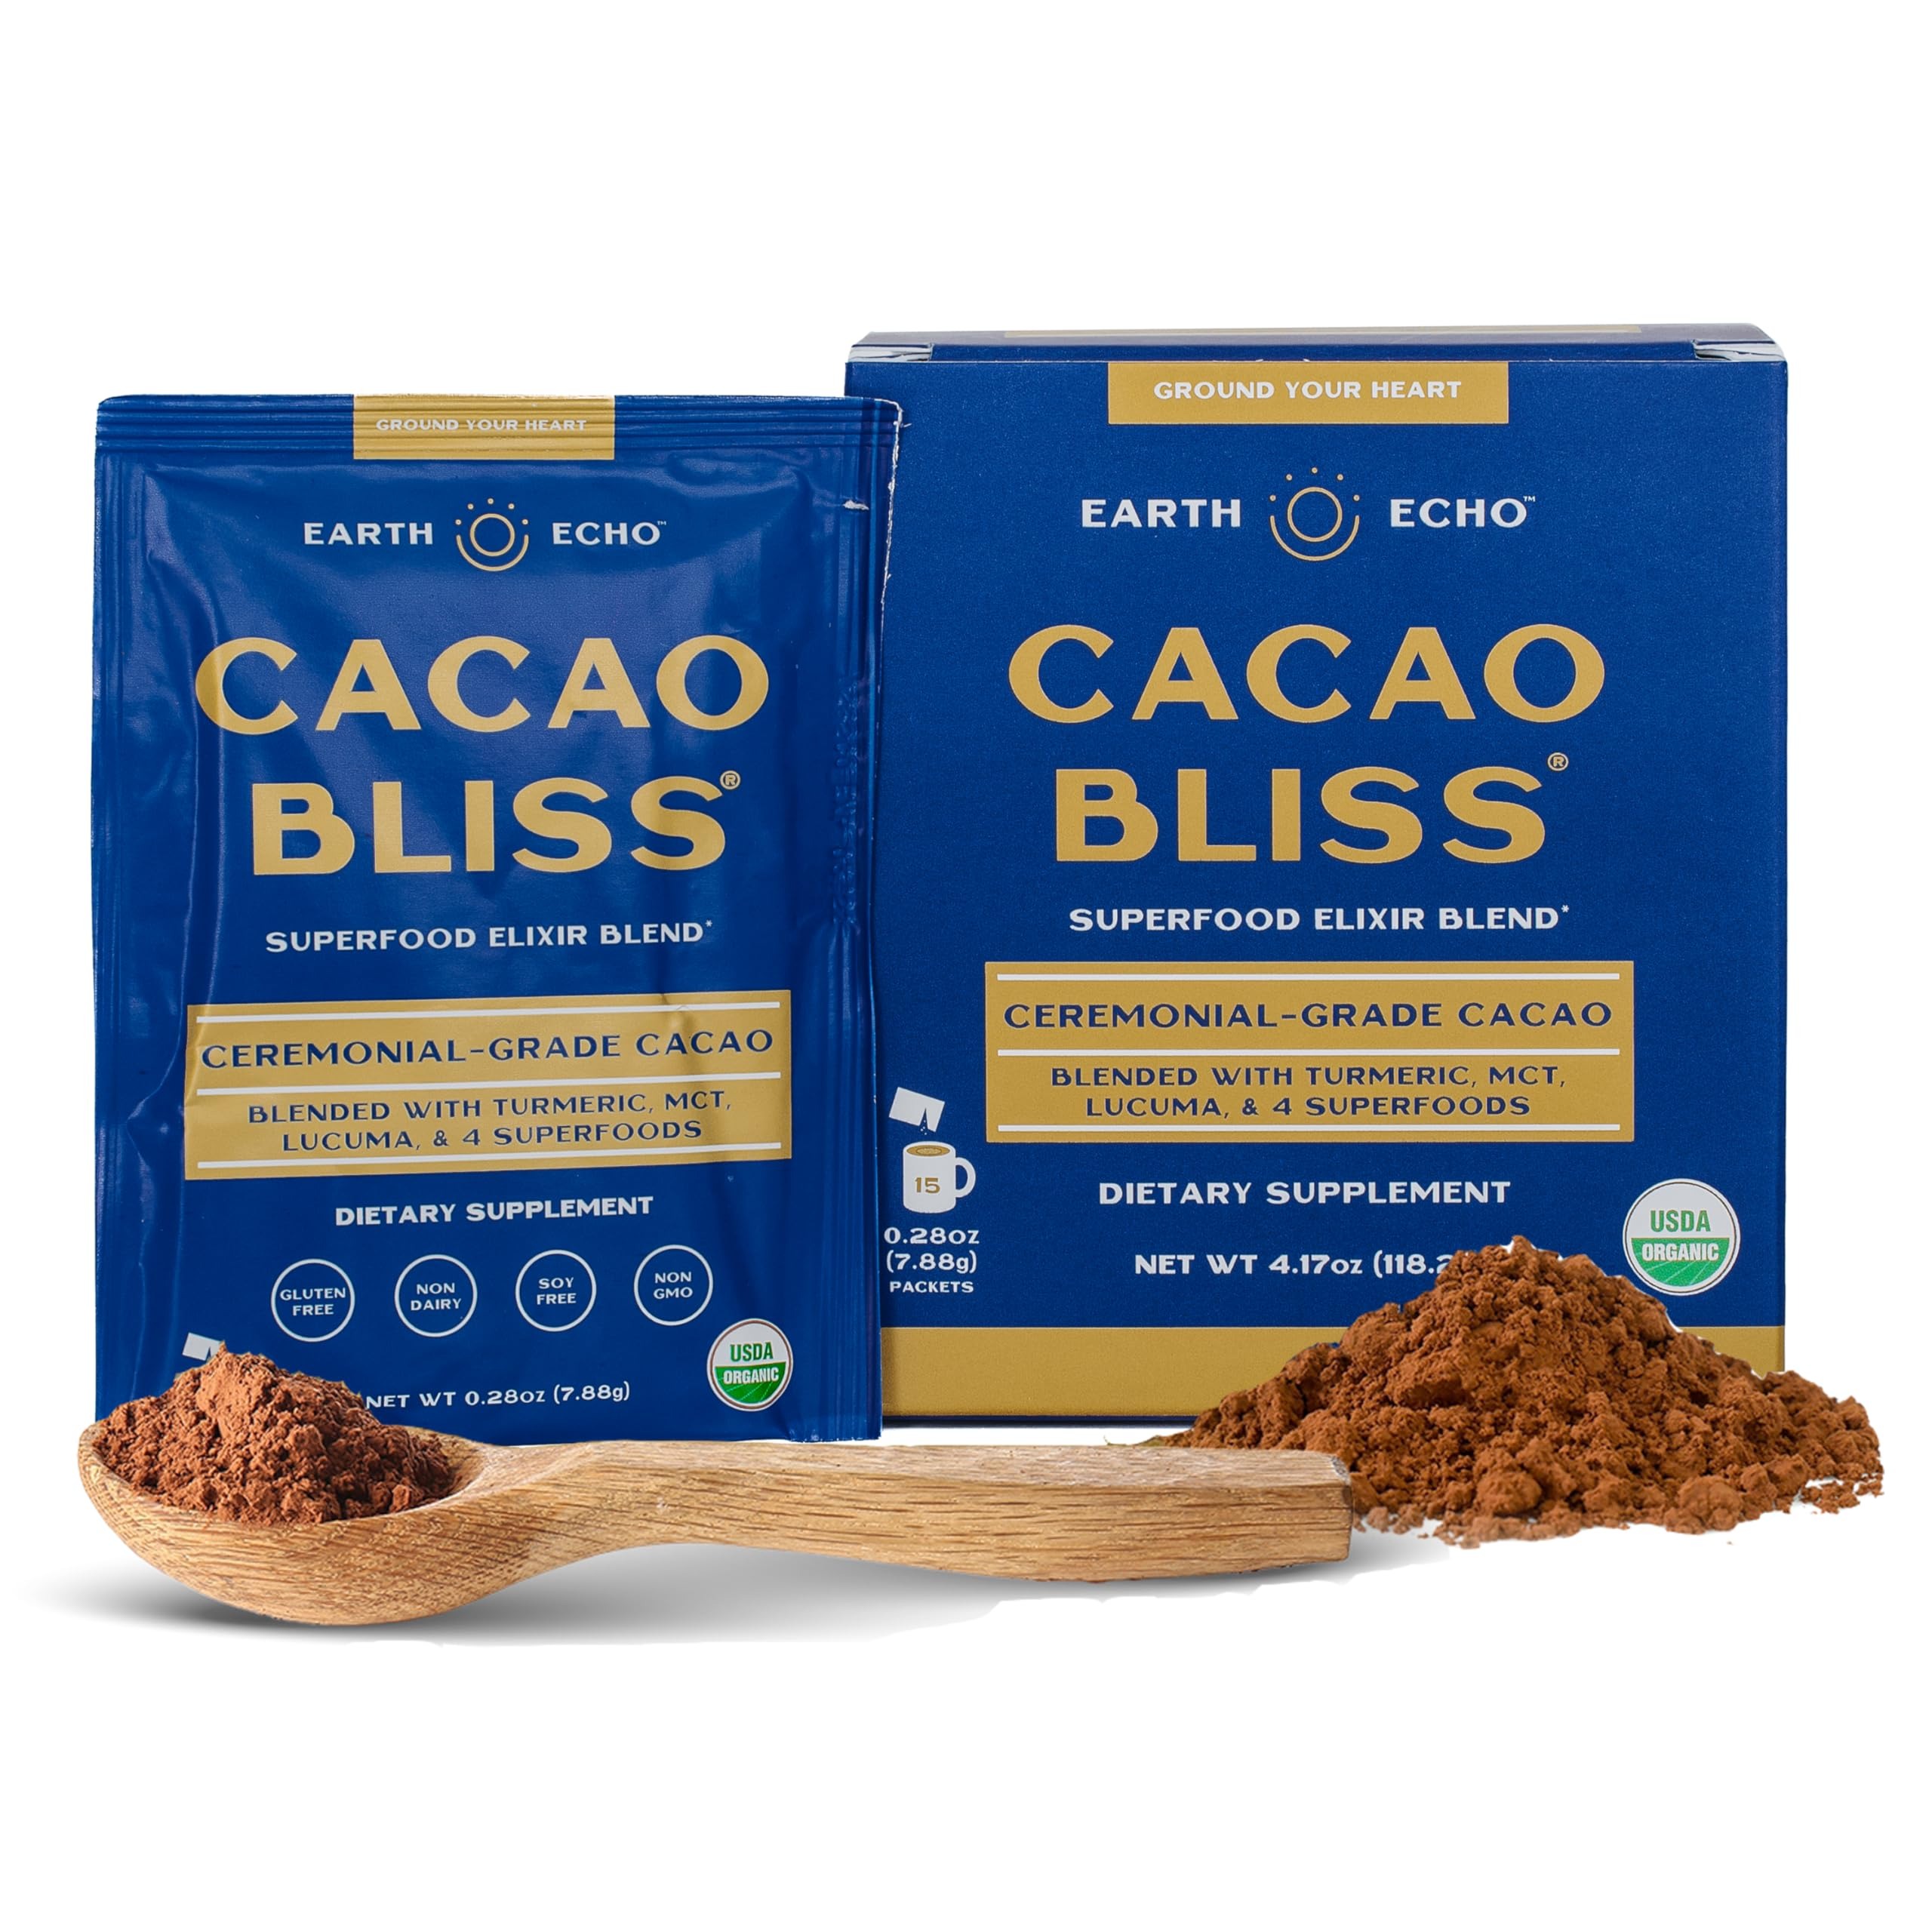
Item Name: Earth Echo Cacao Bliss Travel-Sized Organic Superfood Powder with MCT Oil for Natural Energy, Reduced Cravings, and Boosted Mental Clarity, Dairy-Free, Gluten-Free, Keto-Friendly, 15 Servings
Bullet Point 1: CACAO BLISS UNSWEETENED ORGANIC CACAO POWDER nutrient-packed, guilt-free chocolate treat with ceremonial grade cacao powder helps curb your cravings, gives you natural energy, and boosts mental clarity
Bullet Point 2: SUPPORTS DAILY WELLNESS this potent blend combines the anti-inflammatory properties of turmeric and cinnamon with the antioxidant power of raw cacao. MCT oil enhances energy levels and promotes metabolism, making this a nourishing addition to your everyday wellness routine
Bullet Point 3: ELEVATE YOUR MORNING ROUTINE enjoy a gluten, soy, and dairy-free alternative that delivers smooth, sustained energy without jitters or crashes. Boost your mood, enhance vitality, and start your day with positive intentions and a sense of gratitude
Bullet Point 4: CONVENIENT TRAVEL SIZE high quality Cacao Bliss in single-serve pouches. Effortlessly stir into hot water or your favorite beverage for a quick and delicious pick-me-up. Perfectly travel-sized with 15 pouches per pack, it’s the ideal drink to elevate your day
Bullet Point 5: BLENDING SCIENCE & SOUL Earth Echo believes that when you feel good, you do good. That’s why they are committed to sustainably sourcing the finest non-GMO ingredients to nurture both your well-being and the health of our planet. USDA organic 15 servings
Product Description: Indulge in the guilt-free goodness of Cacao Bliss Unsweetened Organic Cacao Powder. This nutrient-packed chocolate treat combines ceremonial-grade cacao with a powerful blend of turmeric, cinnamon, and MCT oil to curb cravings, boost energy, and enhance mental clarity. Enjoy anti-inflammatory benefits and a rich source of antioxidants, making it perfect for your daily wellness routine. Upgrade your morning with a gluten, soy, and dairy-free option that provides gentle, sustained energy without jitters or crashes. Versatile and delicious, it can be added to smoothies, desserts, or your favorite beverages, transforming any dish into a healthy treat.
Value: 4.2
Unit: Ounce

Price: 26